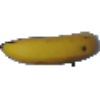
Label: Banana 1